Tulsa, Oklahoma

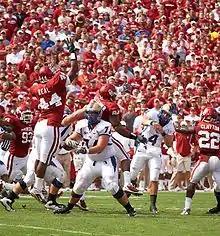
The University of Tulsa football team competes at the NCAA Division I level.

The largest augmented reality mural in the world, "The Majestic", a work which adorns two sides of the Main Park Plaza at 410 S. Main downtown, was completed in October 2021. The $230,000 project was created by Los Angeles-based artists Ryan "Yanoe" Sarfati and Eric "Zoueh" Skotnes. The mural becomes animated when viewed through a smartphone camera.